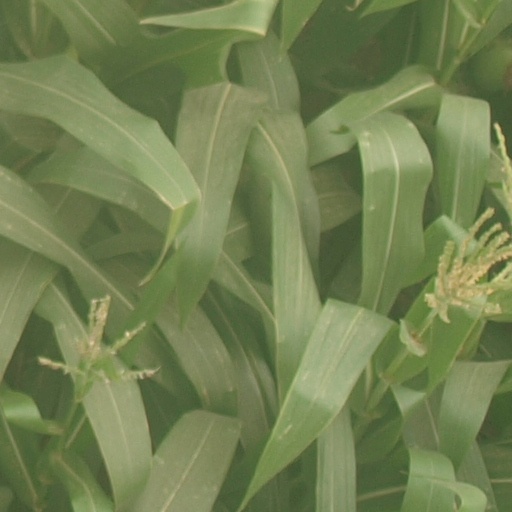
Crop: maize; corn